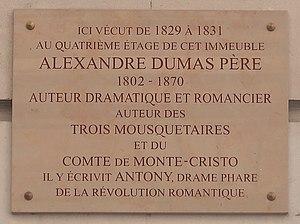
Plaque en hommage à Alexandre Dumas père, 25 rue de l'Université (Paris, 7e).
La rue de l’Université est située à Paris dans le 7ᵉ arrondissement.
Antony est un drame en cinq actes écrit en prose par Alexandre Dumas, dont la première eut lieu à la Porte Saint-Martin le 3 mai 1831.
Alexandre Dumas est un écrivain français né le 24 juillet 1802 à Villers-Cotterêts et mort le 5 décembre 1870 au hameau de Puys, ancienne commune de Neuville-lès-Dieppe, aujourd'hui intégrée à Dieppe.